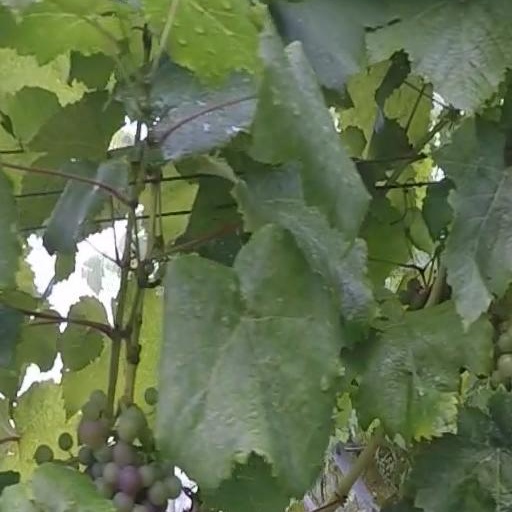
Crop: grape